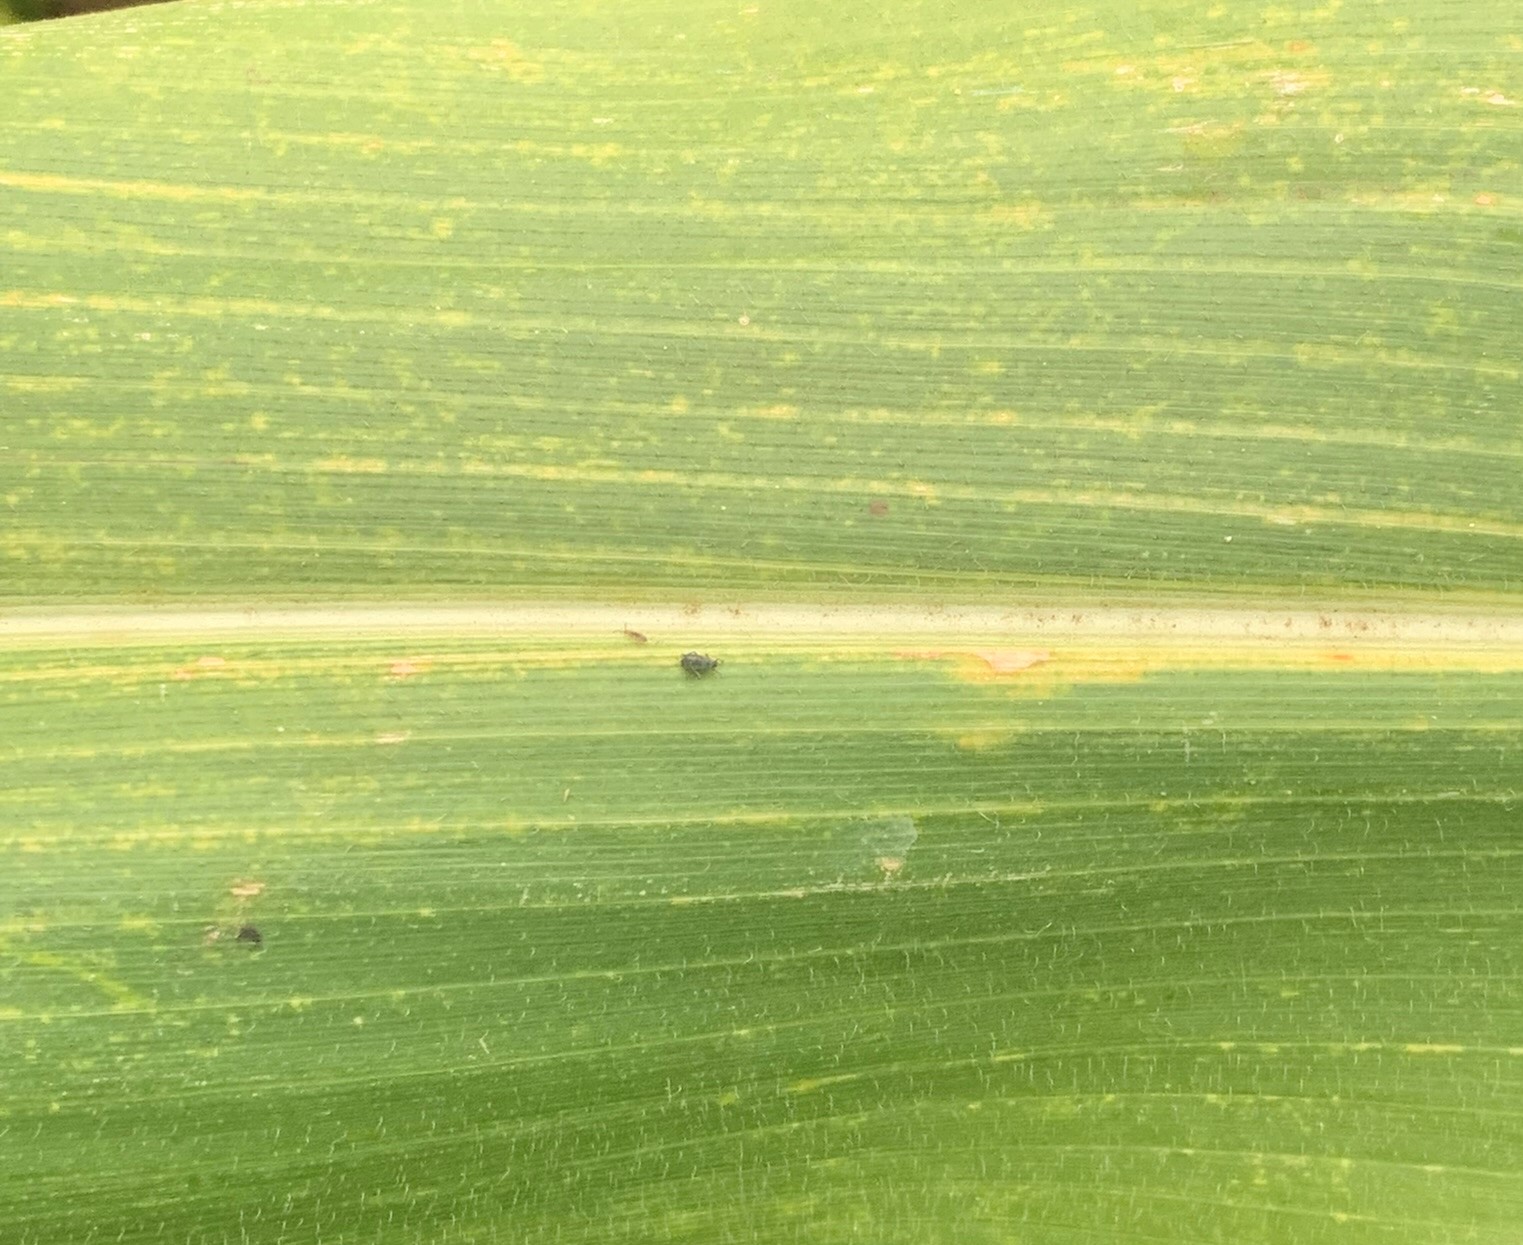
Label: MLN